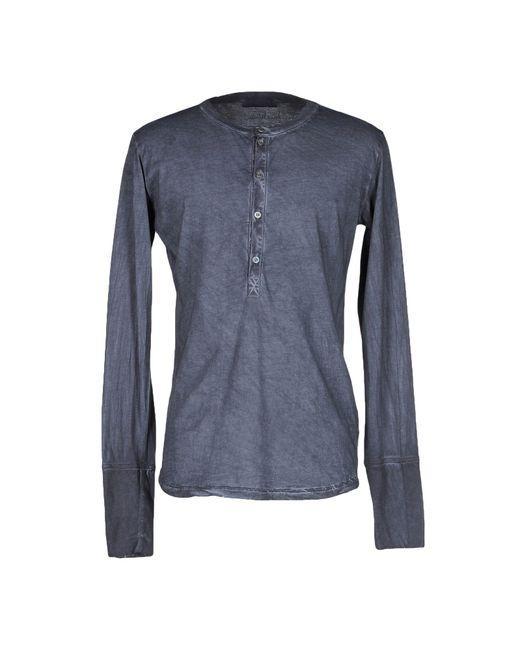
Schwarzes Langarm-Knopfhemd mit Rundhalsausschnitt für Damen